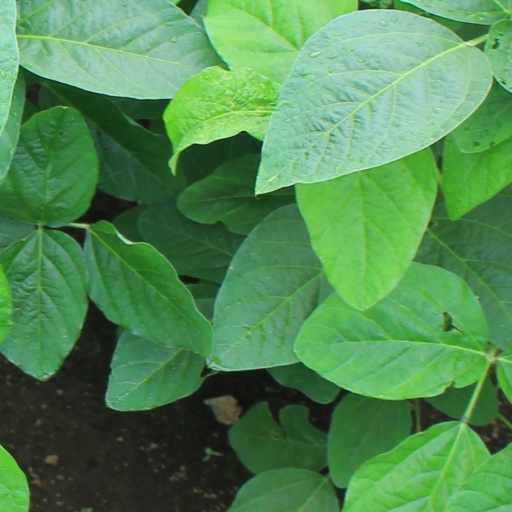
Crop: soybean